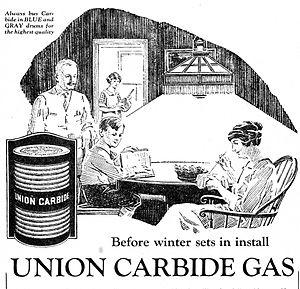
Union Carbide est une multinationale américaine créée en 1898, produisant et distribuant des produits chimiques